Kevin Corke

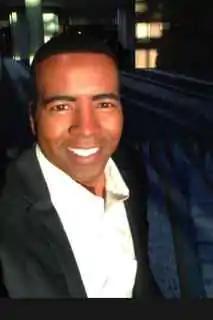
Kevin Corke

Kevin Corke is an American journalist and is presently a White House Correspondents' Association member for Fox News in Washington D.C. Corke has covered four U.S. administrations (Bush, Obama, Trump, Biden). Previously, he was a national news correspondent based in Washington, D.C. for NBC News from 2004 to 2008. While much of his work there involved coverage of the Bush administration as a member of the White House Press Corps, Corke also frequently reported from The Pentagon, U.S. Supreme Court and other locations in Washington, D.C.